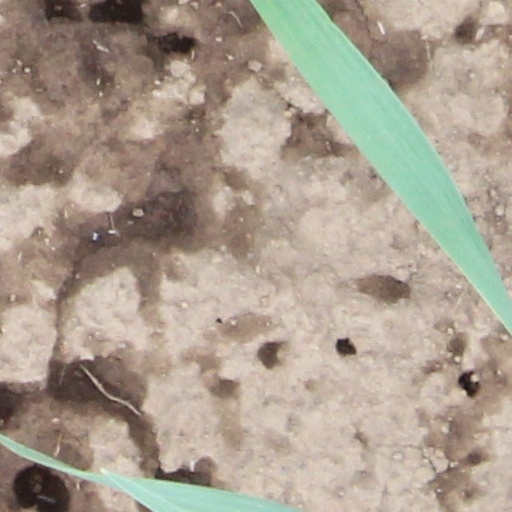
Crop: wheat